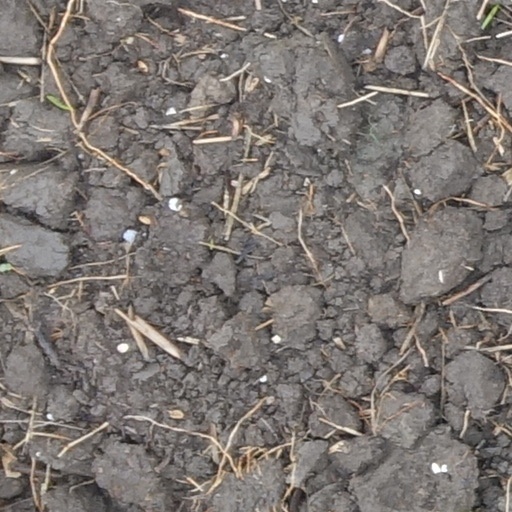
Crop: wheat